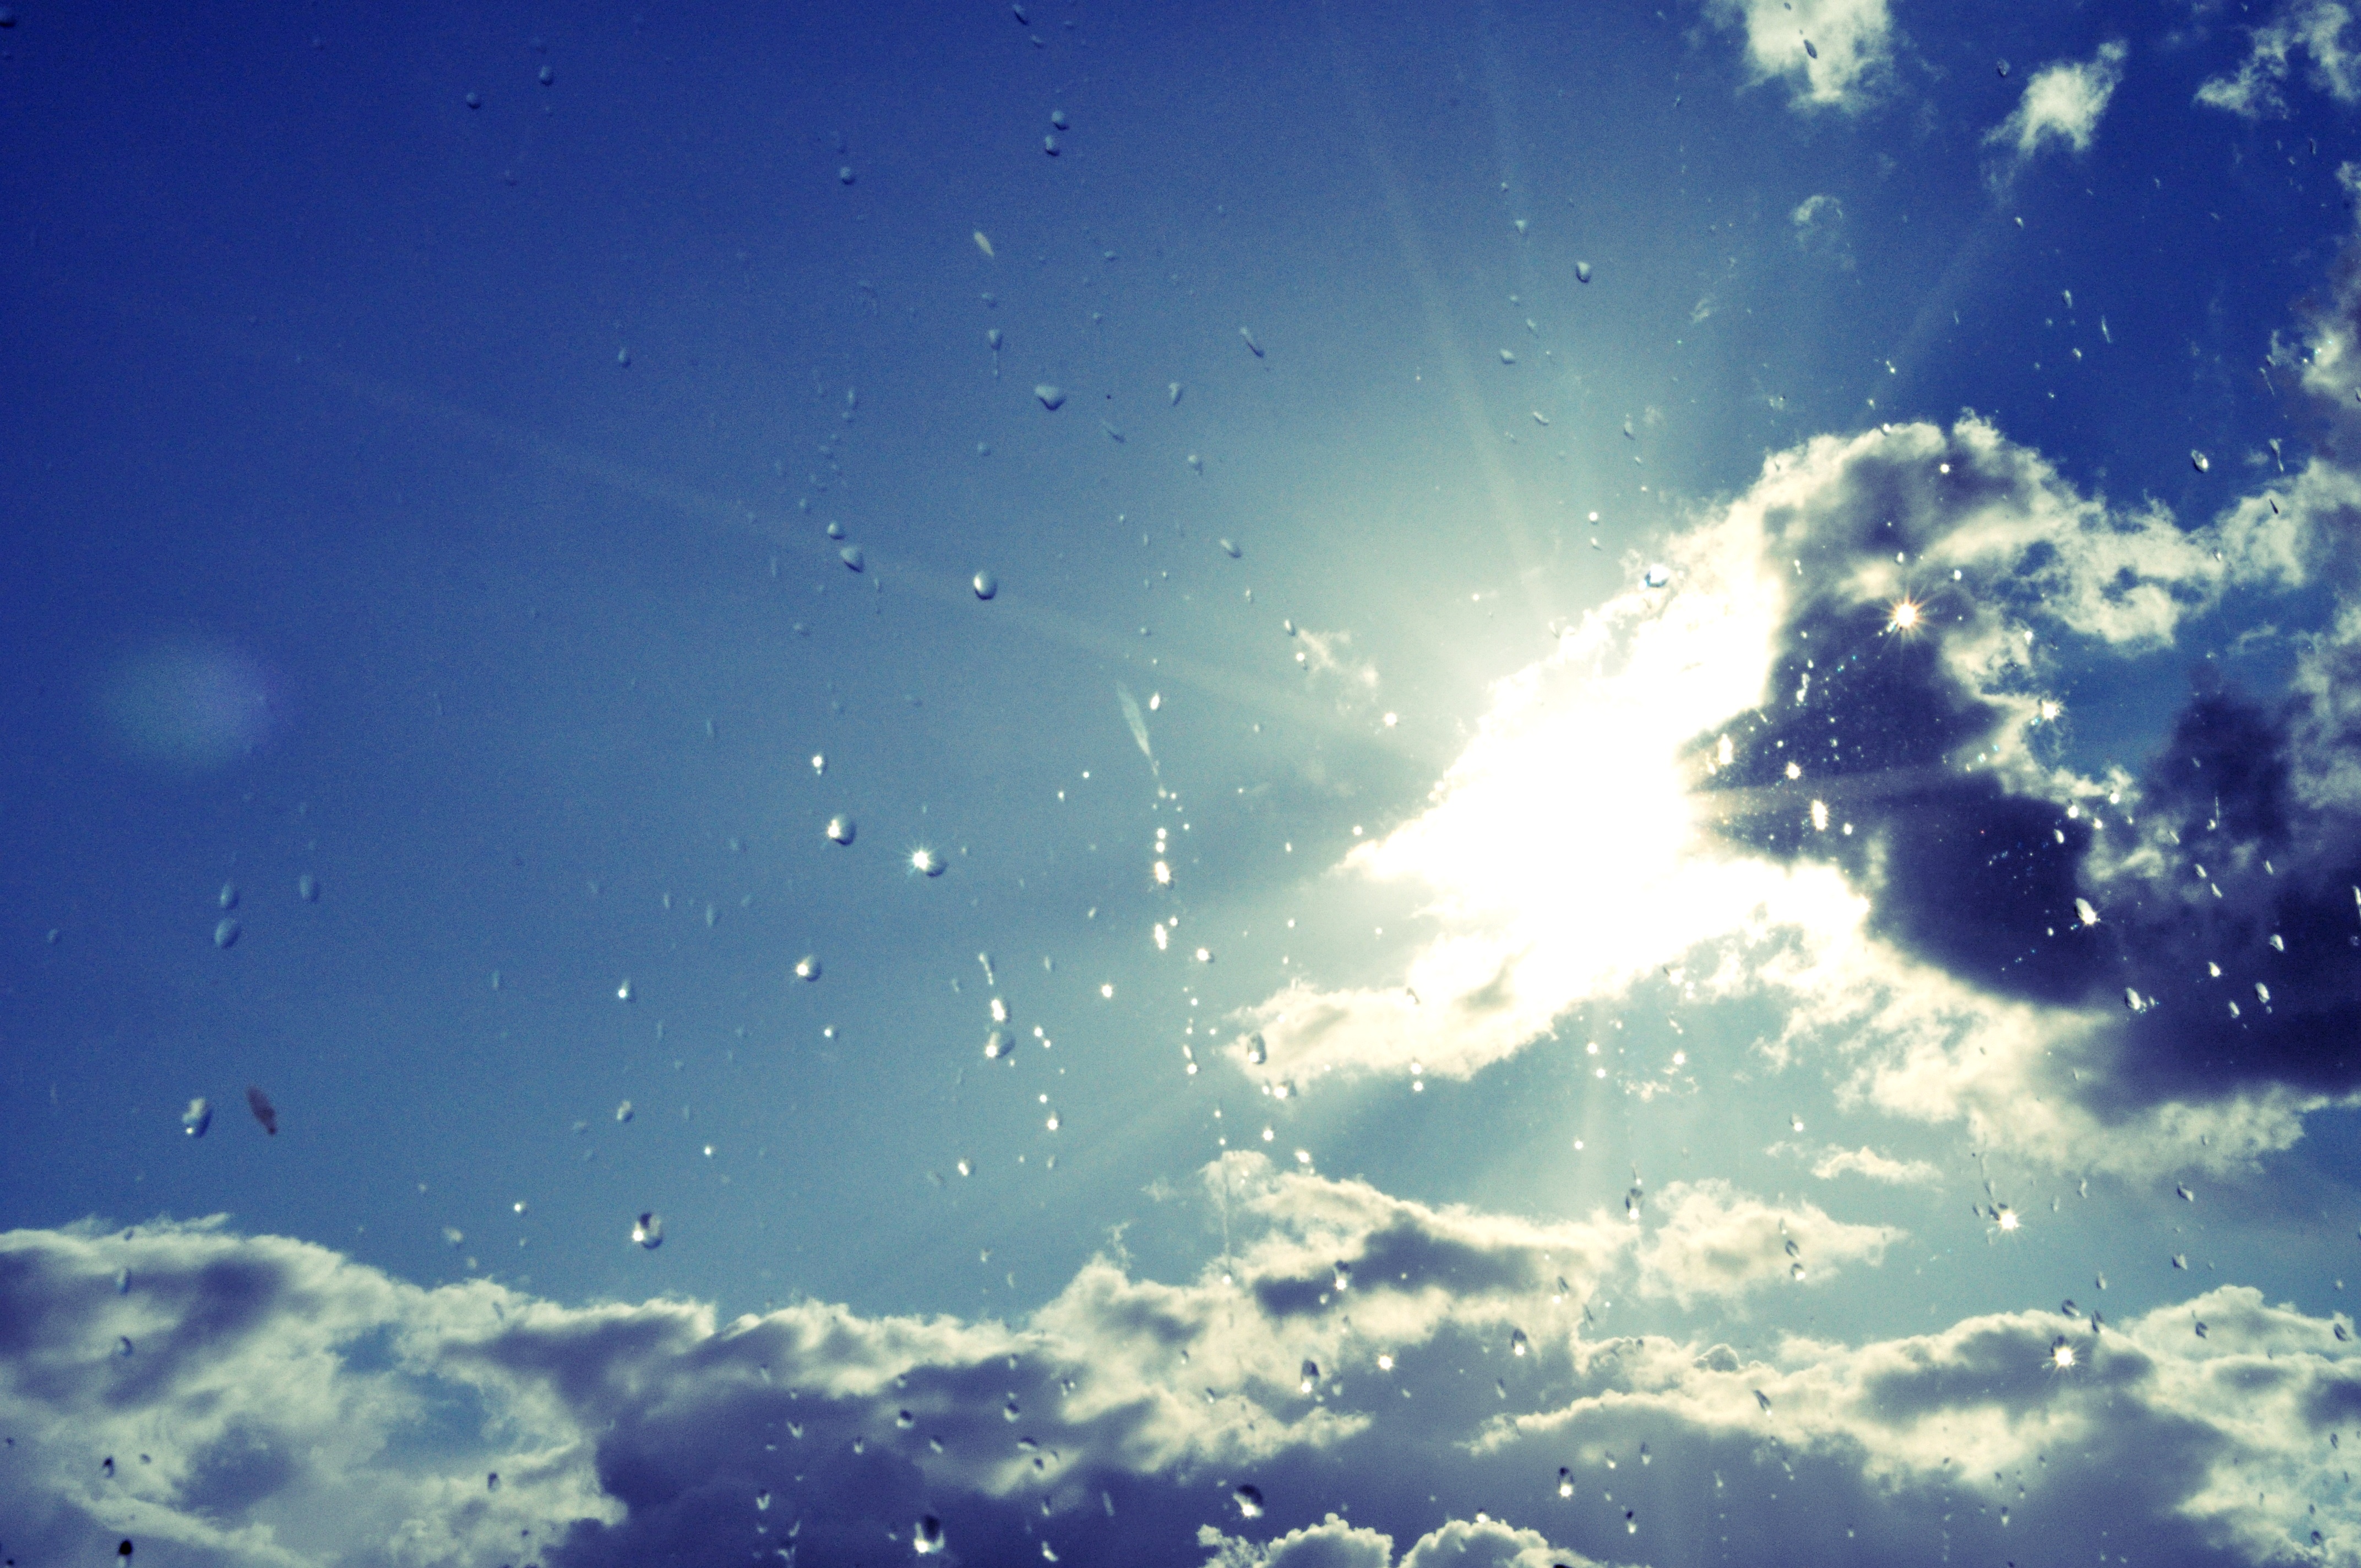
nature, outdoor, horizon, light, cloud, sky, sun, sunset, sunlight, rain, atmosphere, summer, heaven, weather, storm, blue, outer space, sunny, clouds, raindrops, drops, rays, sun rays, sunny sky, storm clouds, astronomical object, meteorological phenomenon, atmosphere of earth, computer wallpaper